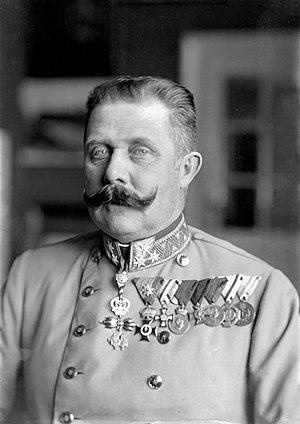
François-Ferdinand d'Autriche-Este, né le 18 décembre 1863 à Graz et mort assassiné le 28 juin 1914 à Sarajevo, fut archiduc d'Autriche-Este et prince de Hongrie et de Bohême. Il devient l'héritier du trône de l'Empire austro-hongrois à partir de 1896. Son assassinat est l'événement déclencheur de la Première Guerre mondiale.